FAM71F2

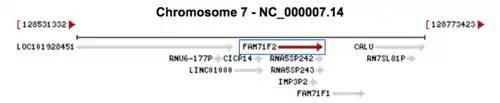

FAM71F2 gene is located on chromosome 7 in humans (7q32.1), starting at 128,671,636 and ending at 128,702,262 on the positive strand. The gene paralog FAM71F1 and the gene LINC01000 directly neighbor FAM71F2 on chromosome 7.